San Lorenzo, San Lorenzo in Campo

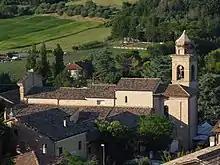
Abbazia Benedettina – San Lorenzo in Campo

A Benedictine abbey was established here by monks from Sant’Apollinare in Classe, and erected as this site, which once had a pagan temple of Adonis.